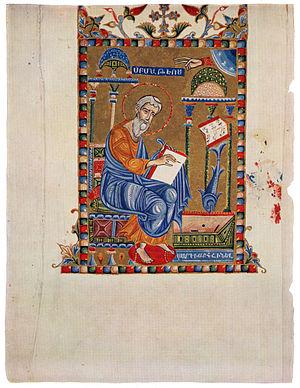
La miniature arménienne est l'expression particulière de la miniature en Grande-Arménie, en Petite-Arménie et dans la diaspora arménienne. Son apparition remonte à la création de l'alphabet arménien en Arménie, soit en l'an 405. Très peu de fragments de manuscrits enluminés des VIᵉ et VIIᵉ siècles ont survécu, le plus ancien conservé en entier datant du IXᵉ siècle. L'âge d'or se situe aux XIIIᵉ et XIVᵉ siècles, période de la formation définitive des principales écoles et tendances. Les plus éclatantes sont celles de Siounie, du Vaspourakan et de Cilicie. De nombreux manuscrits arméniens enluminés hors du pays d'Arménie ont aussi traversé les siècles. Malgré l'apparition de l'imprimerie arménienne au XVIᵉ siècle, la production de miniatures s'est prolongée jusqu'au XIXᵉ siècle et survit à travers la peinture et le cinéma arméniens modernes.